13th Street station (SEPTA)

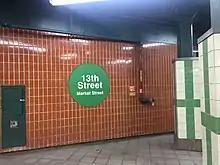
Subway–surface platform in 2017, showing the station's current name

The L platforms are located one floor below ground level, connected to the Downtown Link concourse. The south concourse, accessible from the eastbound platform, features direct underground access to SEPTA's headquarters and transit museum, located at 1234 Market Street. Market–Frankford trains continue west via Market Street across the Schuylkill River to serve West Philadelphia and Upper Darby, and continue east along Market until Front Street, turning north towards Northeast Philadelphia.